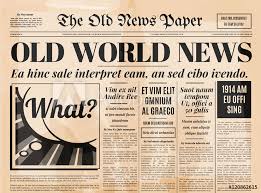
Label: paper